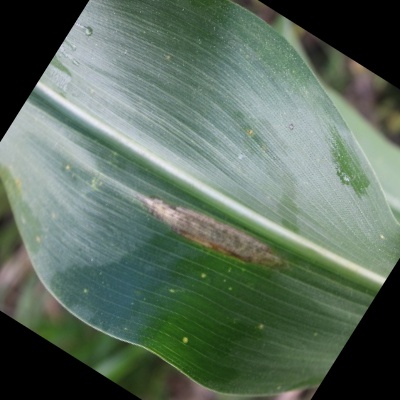
Label: Corn_(Maize)___Leaf_Spot